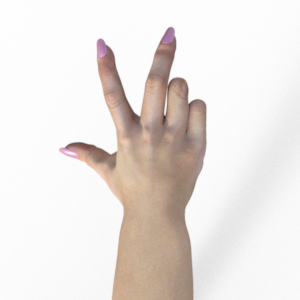
Label: scissors